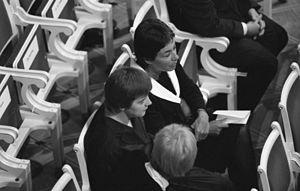
Hannelore Rönsch, née Heinz le 12 décembre 1942 à Wiesbaden, est une femme politique allemande membre de l'Union chrétienne-démocrate d'Allemagne.